Gothenburg

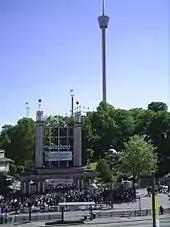
Liseberg amusement park

The sea, trade, and industrial history of the city are evident in the cultural life of Gothenburg. It is also a popular destination for tourists on the Swedish west coast.